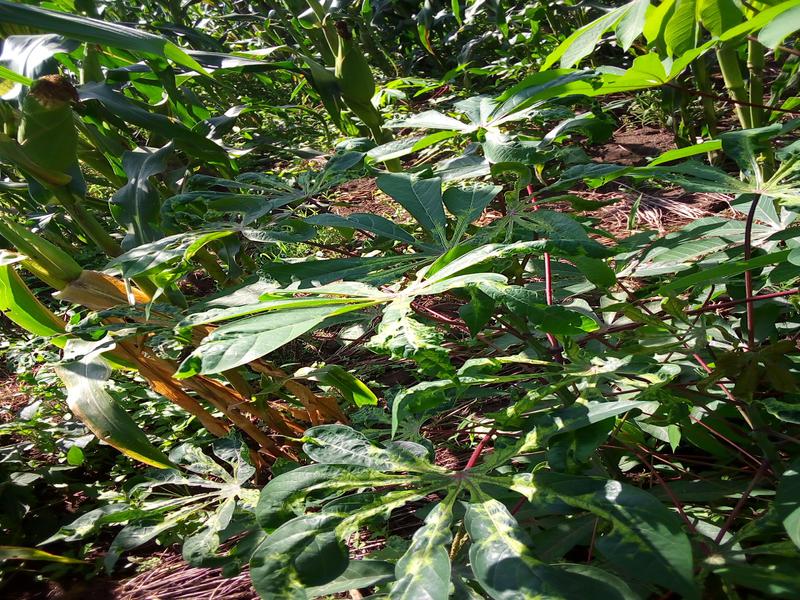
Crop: cassava
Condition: mosaic_disease